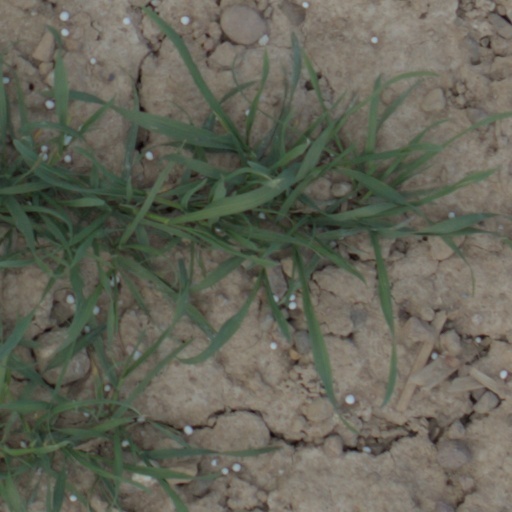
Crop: wheat